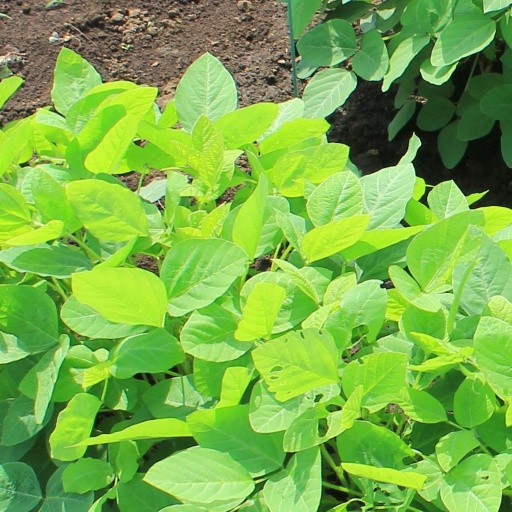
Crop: soybean